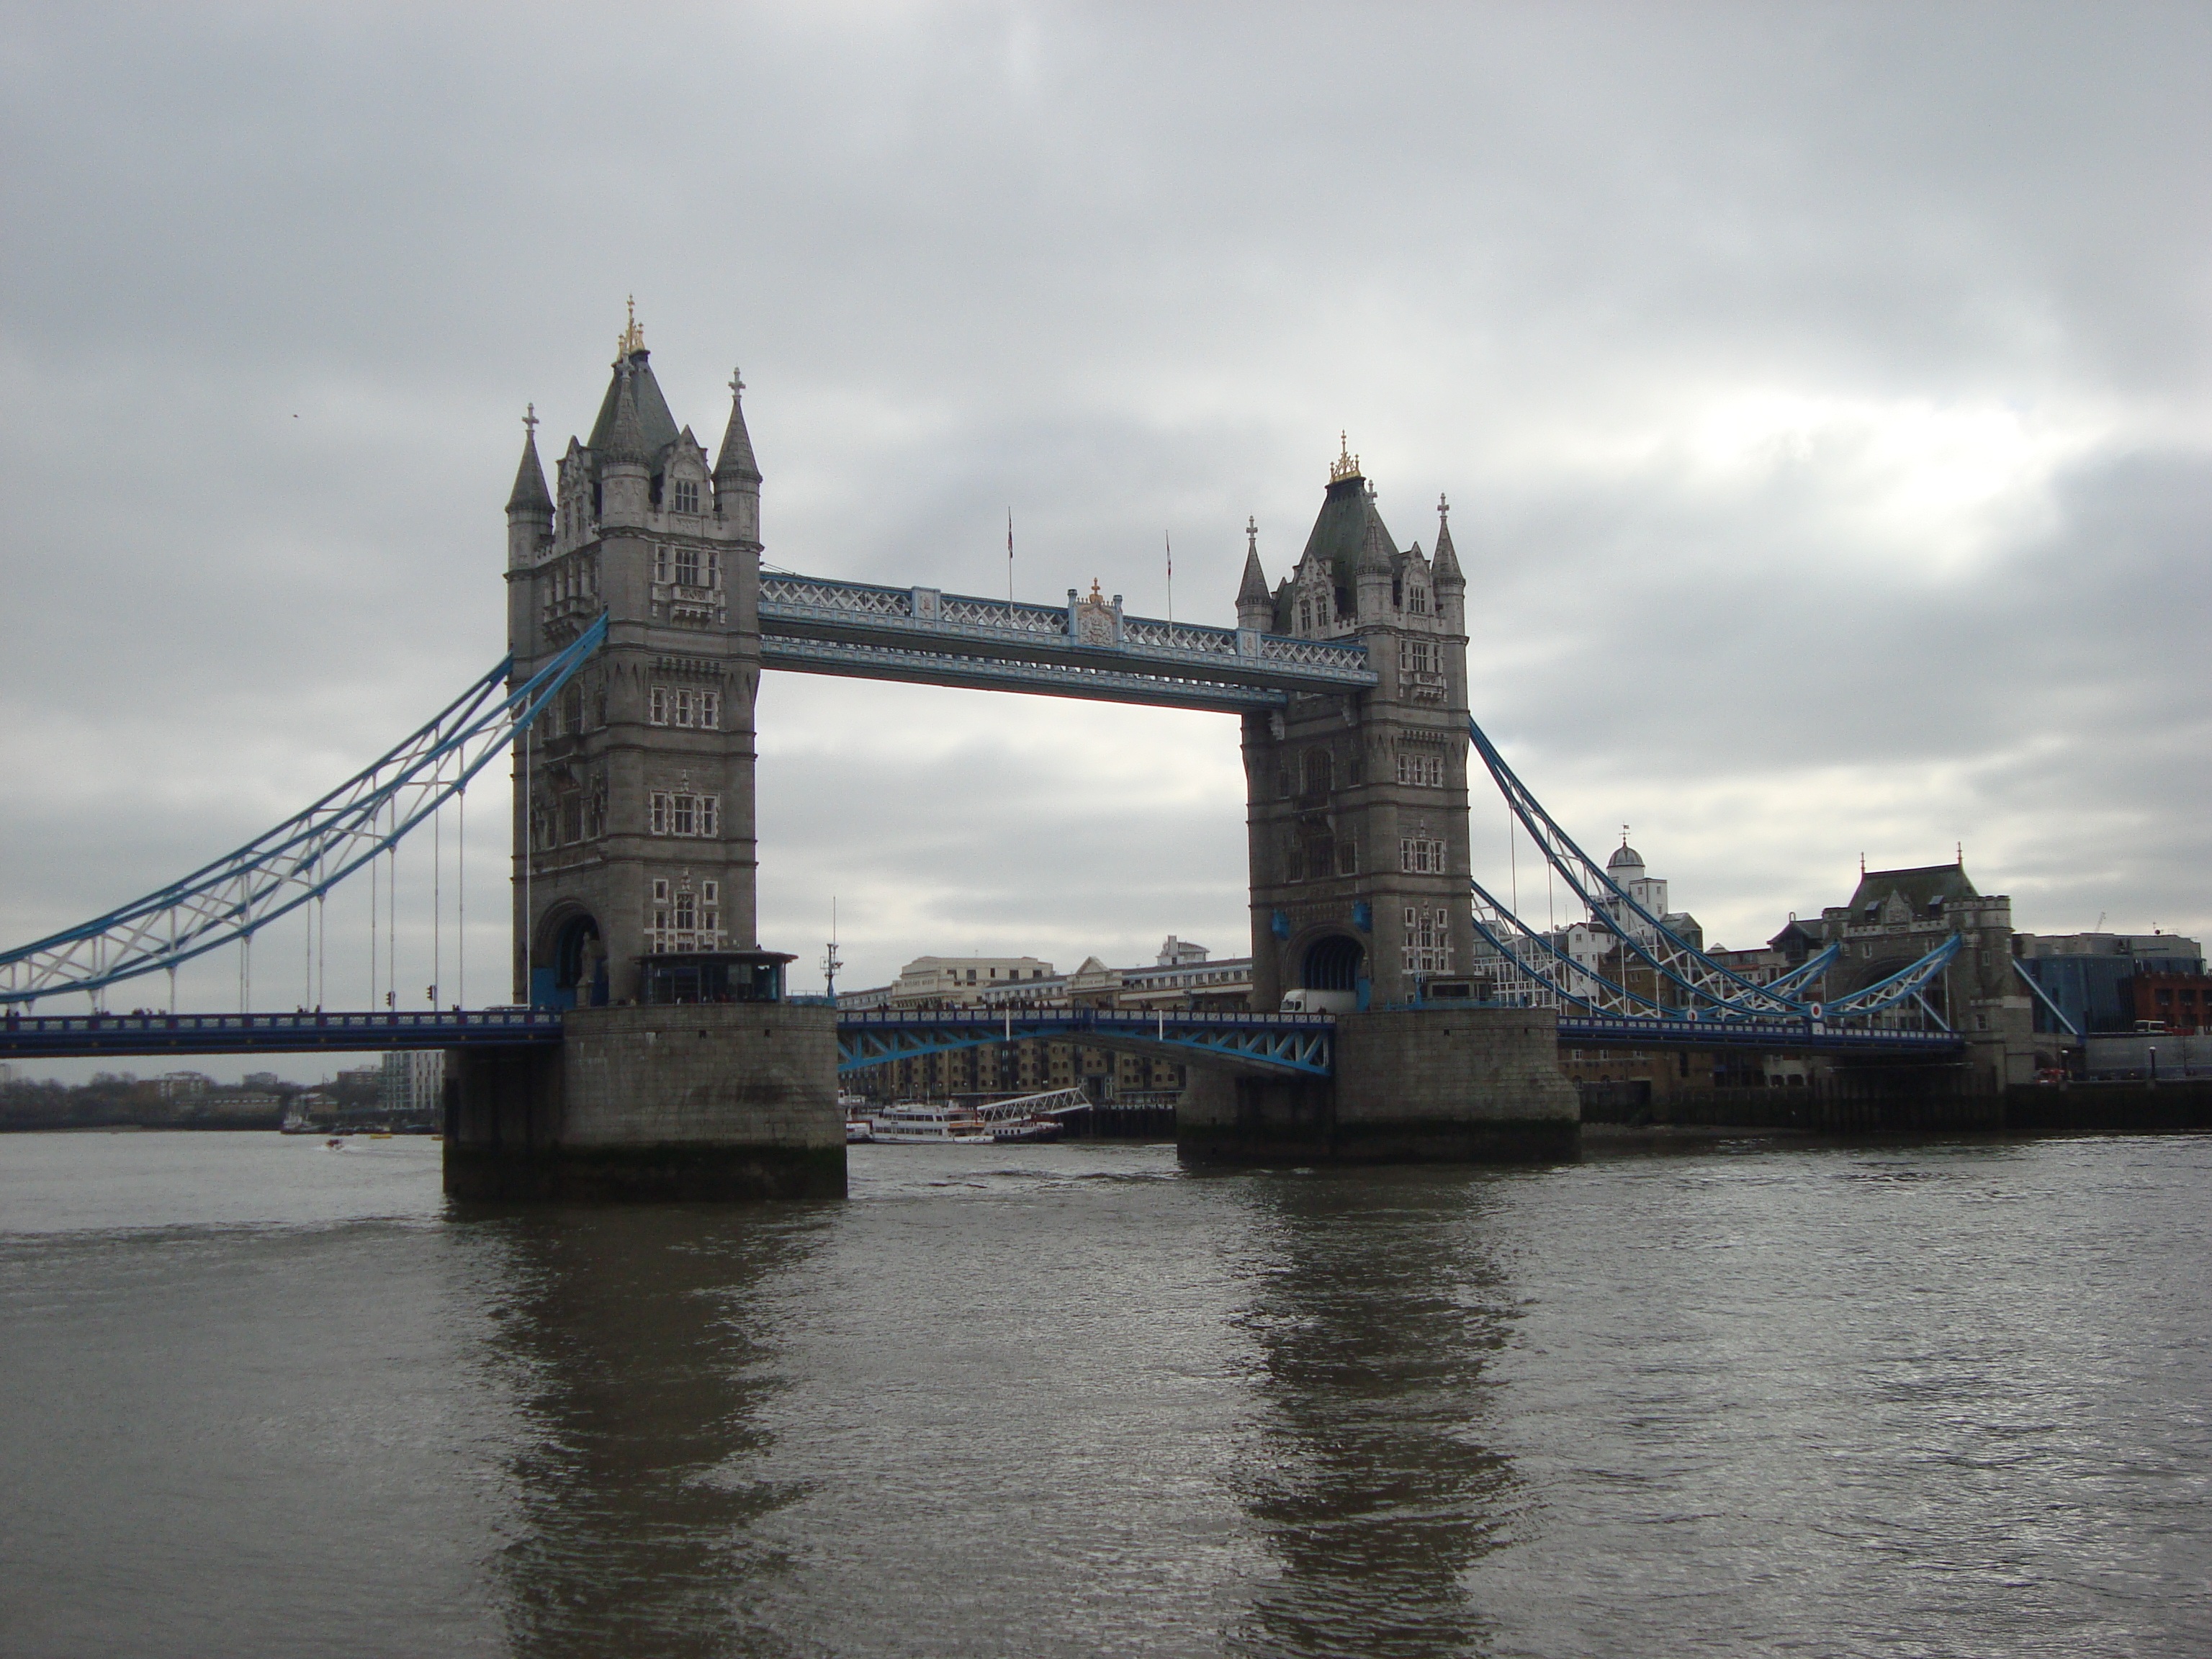
sea, bridge, river, cityscape, reflection, landmark, waterway, england, london, the river thames, nonbuilding structure